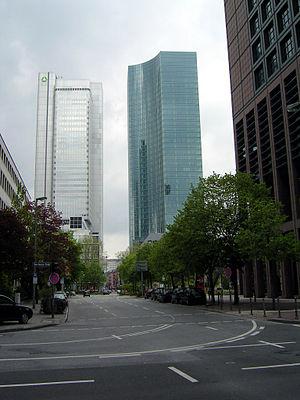
Le Skyper est un gratte-ciel de bureaux situé dans la ville de Francfort-sur-le-Main, en Allemagne.